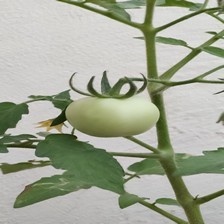
Label: tomato